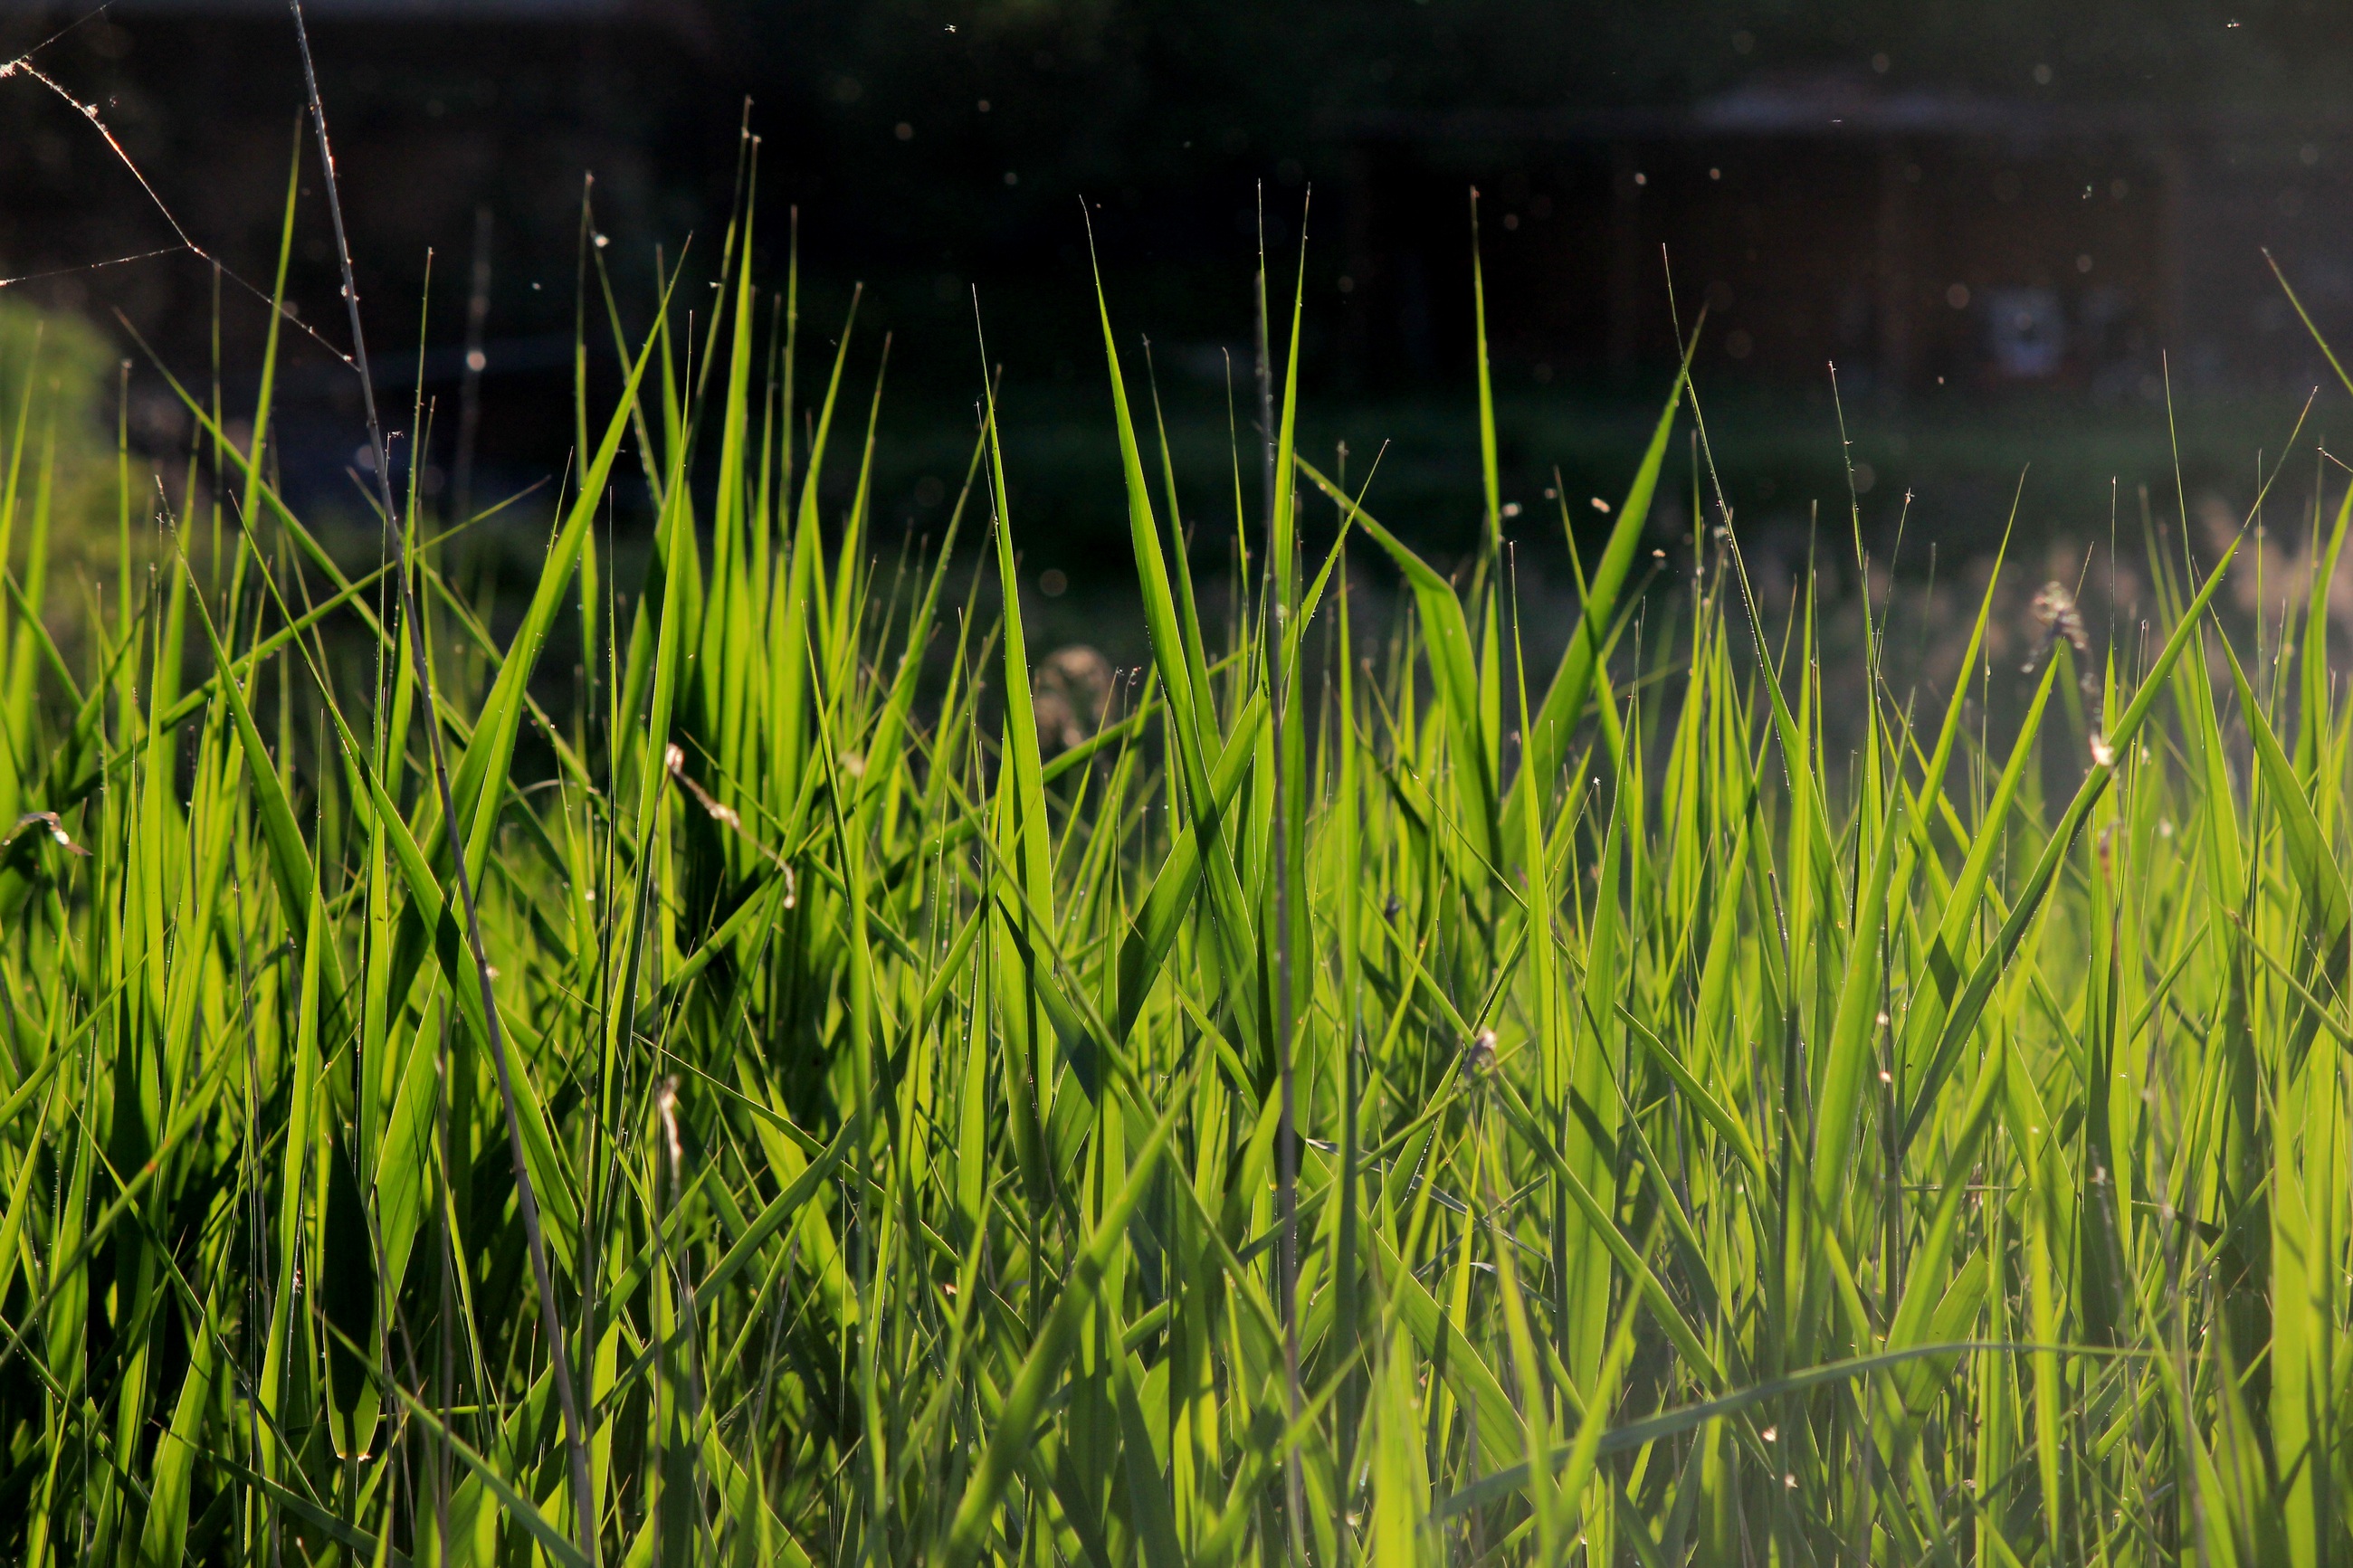
grass, light, plant, field, lawn, meadow, prairie, sunlight, leaf, flower, green, soil, grassland, grass family, plant stem